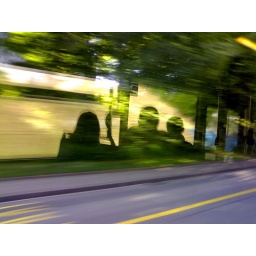
reflection in the bus window